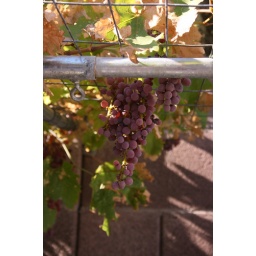
A house in our neighborhood has a small vineyard and they always have great looking bunches of grapes